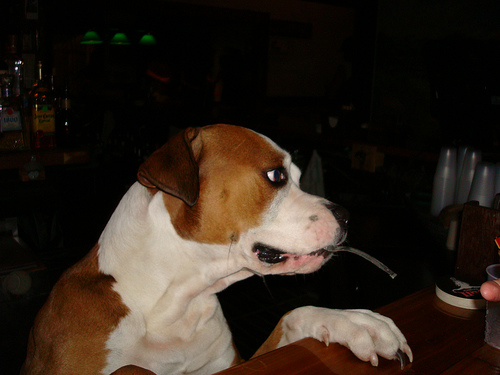
Animal: dog
Breed: american_bulldog